Oreum

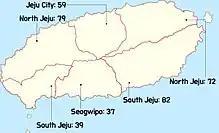

This is a list of "oreum" on Jeju. There are reportedly 368 "oreum", of which 63% are privately-owned.